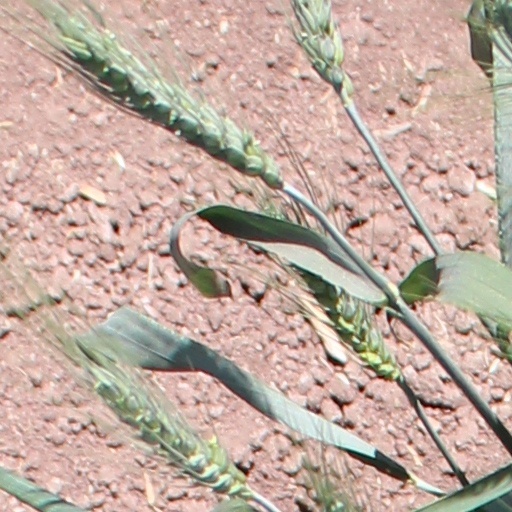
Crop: wheat